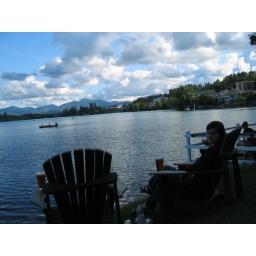
Sitting in &amp;quot;Adirondack&amp;quot; chairs at Mirror lake in the Lake Placid Olympic area.